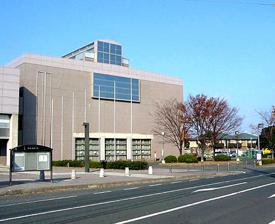
Building: Hamamatsu Arena
Country: Japan
Year built: 1990
Hamamatsu Arena Location 808-1, Wadachou, Chūō-ku , Hamamatsu Owner City of Hamamatsu Operator Hamamatsu Sports Association Capacity 8,000 Opened 1990 Tenants Hamamatsu Higashimikawa Phoenix ( bj league ) Agleymina Hamamatsu Hamamatsu Arena ( 浜松アリーナ , Hamamatsu Arīna ) is a multipurpose indoor sporting arena located in Hamamatsu, Shizuoka , Japan . It is a 15-minute walk from Tenryūgawa Station on the Tōkaidō Main Line railway, or a 10-minute drive from the Hamamatsu Interchange on the Tōmei Expressway . With a capacity for seating 8,000 spectators, Hamamatsu Arena was opened in 1990. It has been used for numerous music concerts and sporting events, notably the Group C games for the 2006 FIBA World Championship . Hamamatsu Arena was the home stadium for the Hamamatsu Higashimikawa Phoenix bj league professional basketball team. Further, it was one of the host arenas for the official 2010 Women's Volleyball World Championship . Satellite view External links (in Japanese) Hamamatsu Arena Hamamatsu Arena This article about a sports venue in Japan is a stub . You can help Wikipedia by expanding it . v t e 34°43′04″N 137°46′00″E / 34.71778°N 137.76667°E / 34.71778; 137.76667 v t e Basketball arenas of Japanese B.League B1 CNA Arena Akita ( Akita Northern Happinets ) Arena Tachikawa Tachihi , Komazawa Gymnasium ( Alvark Tokyo ) Funabashi Arena ( Chiba Jets Funabashi ) Hokkai Kitayell ( Levanga Hokkaido ) AGU Gymnasium ( Sun Rockers Shibuya ) Brex Arena Utsunomiya ( Utsunomiya Brex ) Kawasaki City Todoroki Arena ( Kawasaki Brave Thunders ) City Hall Plaza Aore Nagaoka ( Niigata Albirex BB ) White Ring ( Shinshu Brave Warriors ) Toyohashi City General Gymnasium ( San-en NeoPhoenix ) Wing Arena Kariya ( SeaHorses Mikawa ) Toyama City Gymnasium ( Toyama Grouses ) Yokohama International Swimming Pool ( Yokohama B-Corsairs ) Hannaryz Arena ( Kyoto Hannaryz ) Dolphins Arena ( Nagoya Diamond Dolphins ) Ookini Arena Maishima ( Osaka Evessa ) Okinawa Arena ( Ryukyu Golden Kings ) Shiga Daihatsu Arena ( Shiga Lakestars ) Matsue City General Gymnasium ( Shimane Susanoo Magic ) Hiroshima Sun Plaza ( Hiroshima Dragonflies ) B2 Maeda Arena ( Aomori Wat's ) Horaiya Koriyama General Gymnasium ( Fukushima Firebonds ) Yamato Citizens Gymnasium Maebashi ( Gunma Crane Thunders ) Adastria Mito Arena ( Ibaraki Robots ) Yamagata Prefectural General Sports Park Gymnasium ( Passlab Yamagata Wyverns ) Xebio Arena Sendai ( Sendai 89ers ) Ota City General Gymnasium ( Earth Friends Tokyo Z ) Koshigaya Municipal General Gymnasium ( Koshigaya Alphas ) Nishinomiya City Central Gymnasium ( Kobe Storks ) Biwajima Sports Center ( Toyotsu Fighting Eagles Nagoya ) Rohto Arena Nara ( Bambitious Nara ) Matsuyama City General Community Center ( Ehime Orange Vikings ) Takamatsu City General Gymnasium ( Kagawa Five Arrows ) Kumamoto Prefectural Gymnasium ( Kumamoto Volters ) Saga Sunrise Park General Gymnasium ( Saga Ballooners ) Teriha Sekisui House Arena ( Rizing Zephyr Fukuoka ) B3 Chiba Port Arena ( Altiri Chiba ) OKB Gifu Seiryu Arena ( Gifu Swoops ) Morioka Takaya Arena ( Iwate Big Bulls ) Nagasaki Prefectural Gymnasium ( Nagasaki Velca ) Kagoshima Arena ( Kagoshima Rebnise ) Kanazawa City General Gymnasium ( Kanazawa Samuraiz ) Saga Sunrise Park General Gymnasium ( Saga Ballooners ) Urawa Komaba Gymnasium ( Saitama Broncos ) Ota City General Gymnasium , Inagi City General Gymnasium ( Shinagawa City Basketball Club ) Ésforta Arena Hachiōji ( Tokyo Hachioji Bee Trains ) Entrio ( Toyoda Gosei Scorpions ) Zip Arena Okayama ( Tryhoop Okayama ) Shizuoka City Central Gymnasium ( Veltex Shizuoka ) Tawarada Memorial Gymnasium ( Yamaguchi Patriots ) Yokohama Budokan ( Yokohama Excellence ) Playoff arenas Yokohama Arena Katayanagi Arena Future arenas Yokohama United Arena Saga Arena SeaHorses Arena Hiroshima New Arena Kagawa Prefectural Gymnasium Aomori City Arena Kobe Smartest Arena